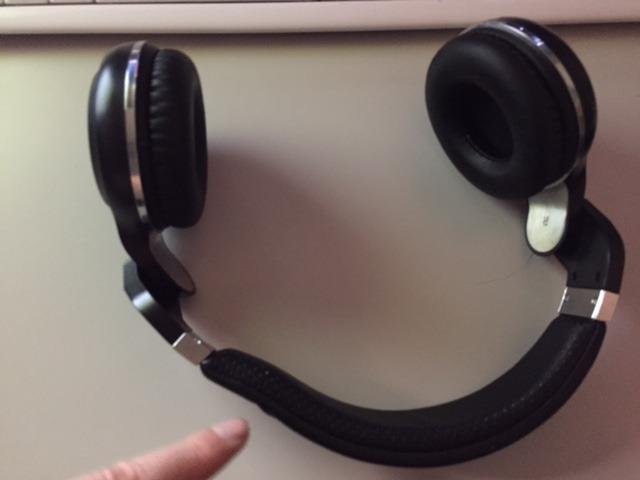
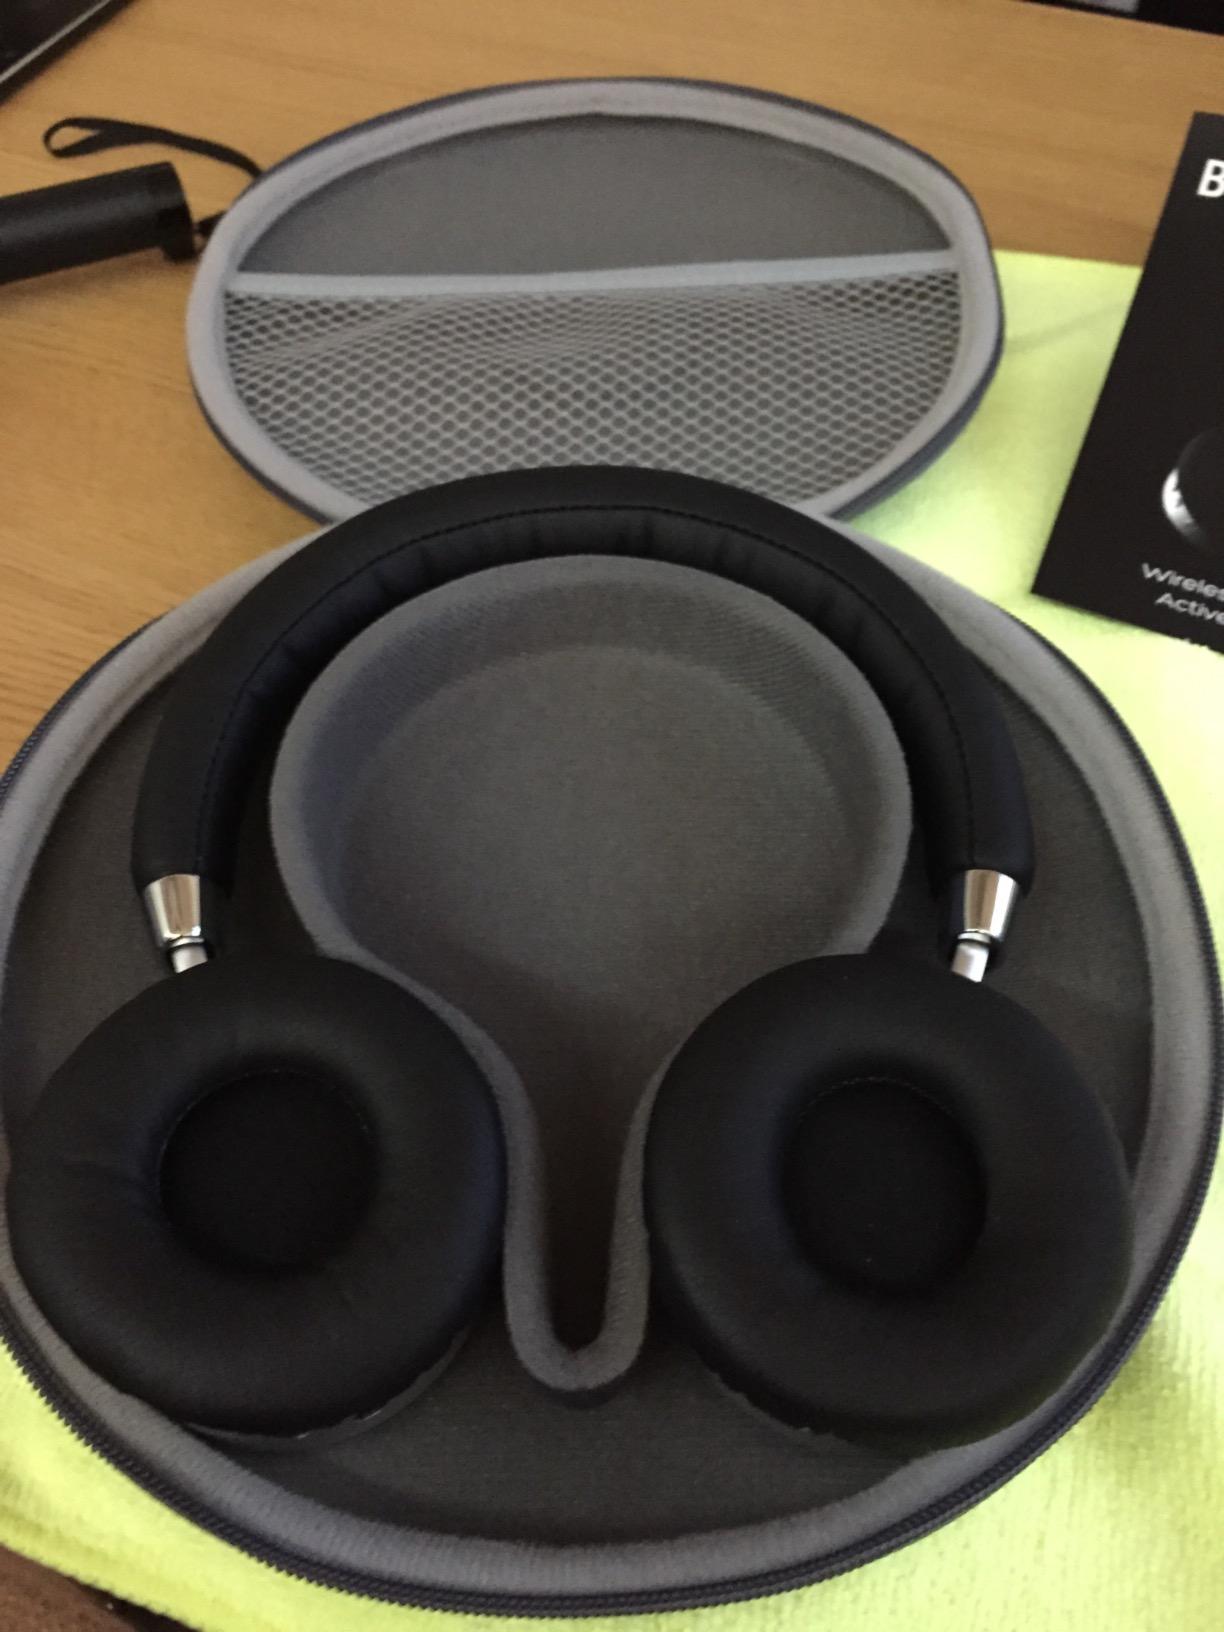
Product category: headphones
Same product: no